Carmen de Lavallade

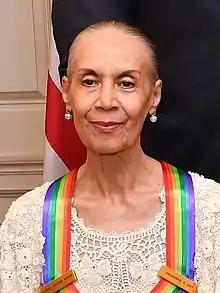
De Lavallade in 2017

Carmen de Lavallade (born March 6, 1931) is an American actress, choreographer and dancer. For many years, she was associated with and married to Tony Award-winning actor, dancer, and director Geoffrey Holder. In 2017, she received the Kennedy Center Honors award for lifetime achievement and contributions to American culture.